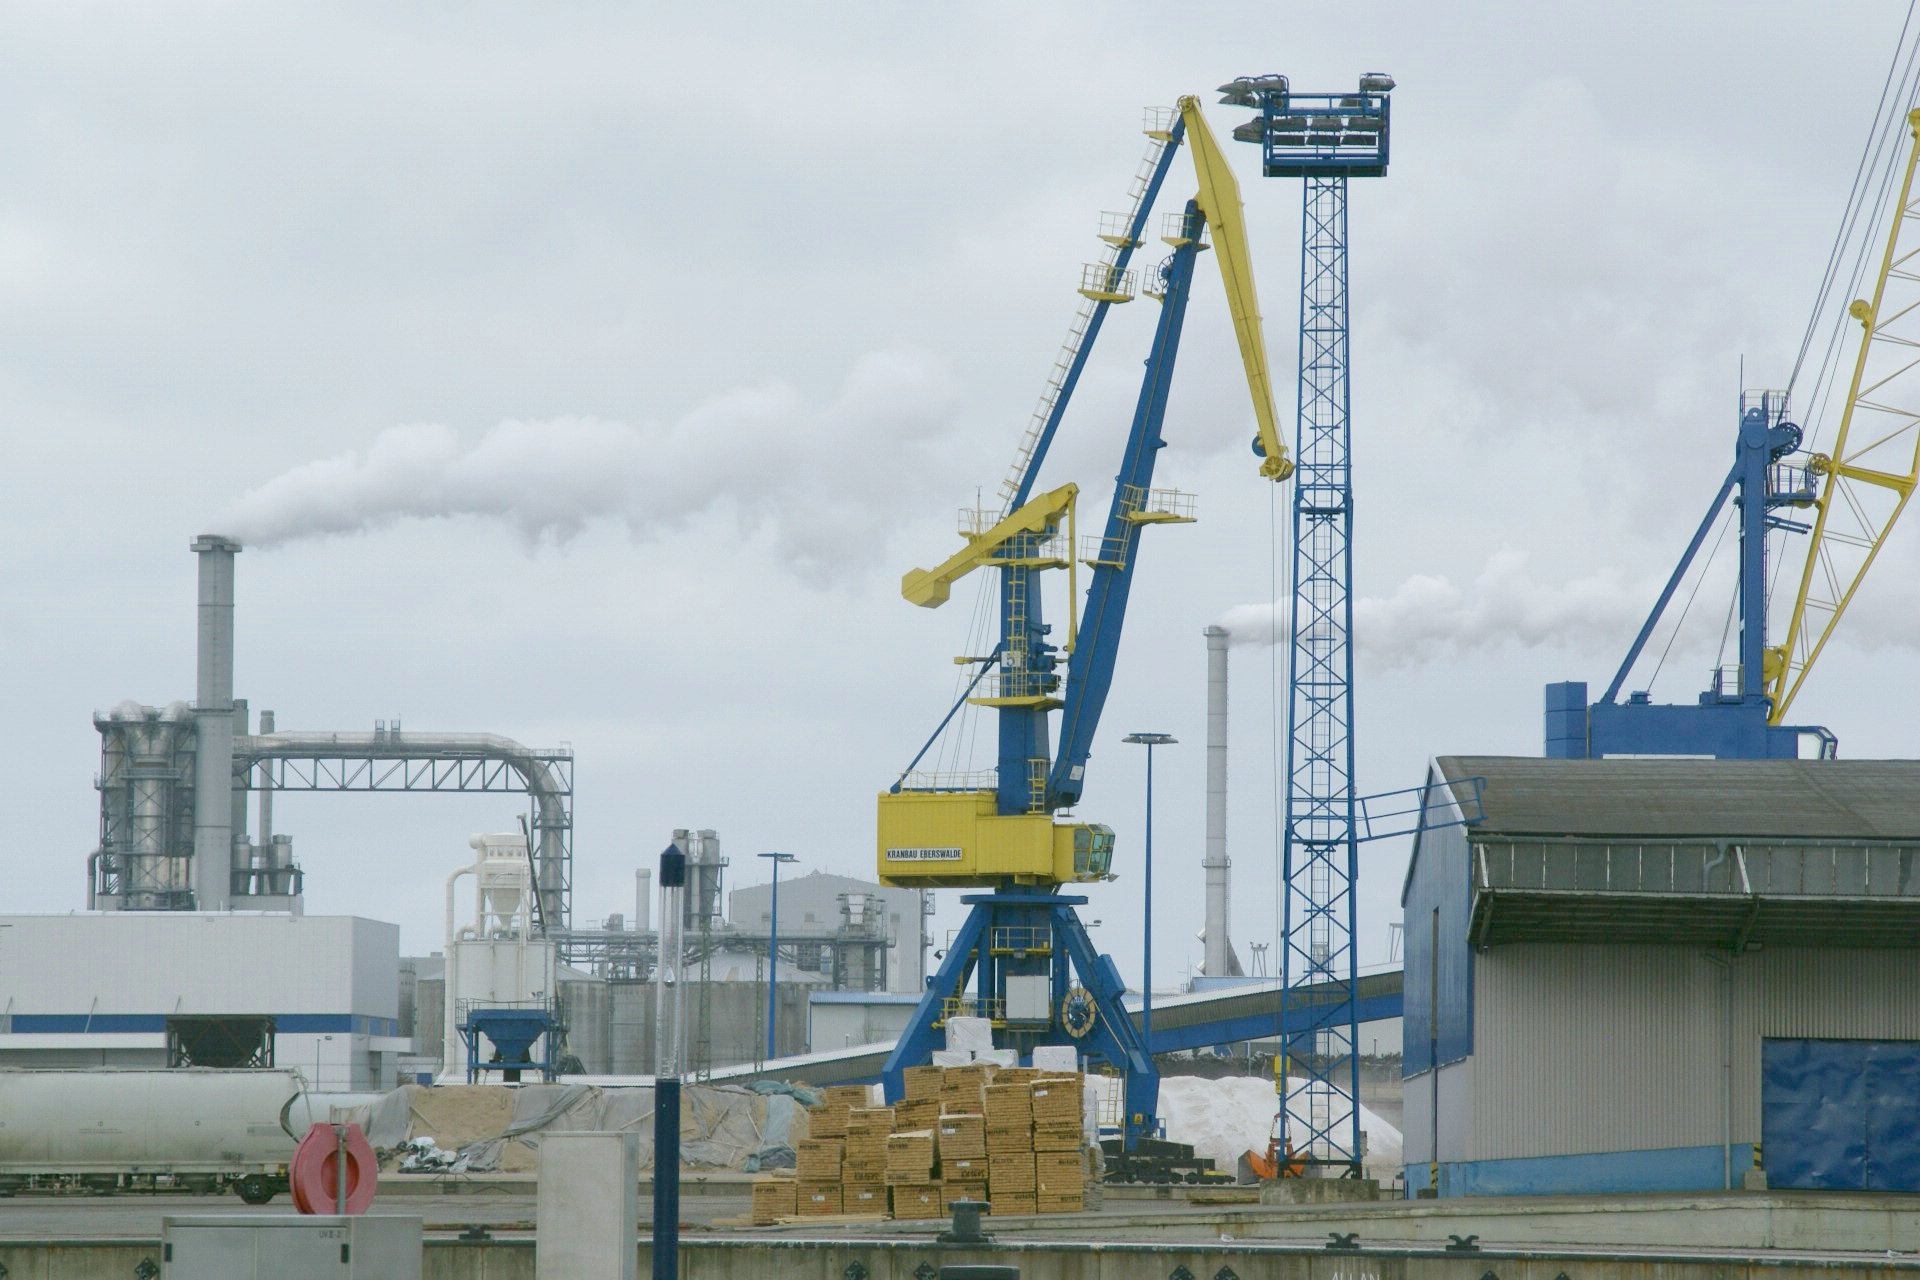
dock, transport, vehicle, mast, harbor, industrial, industry, business, port, freight, energy, terminal, cargo, germany, trade, cranes, crane, commerce, heavy, logistics, loading, export, wismar, construction equipment, jackup rig, crane vessel floating